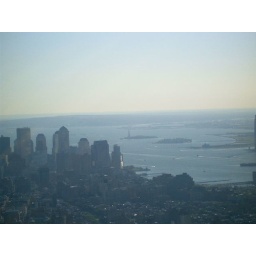
that pole in the middle of water is Statue of liberty